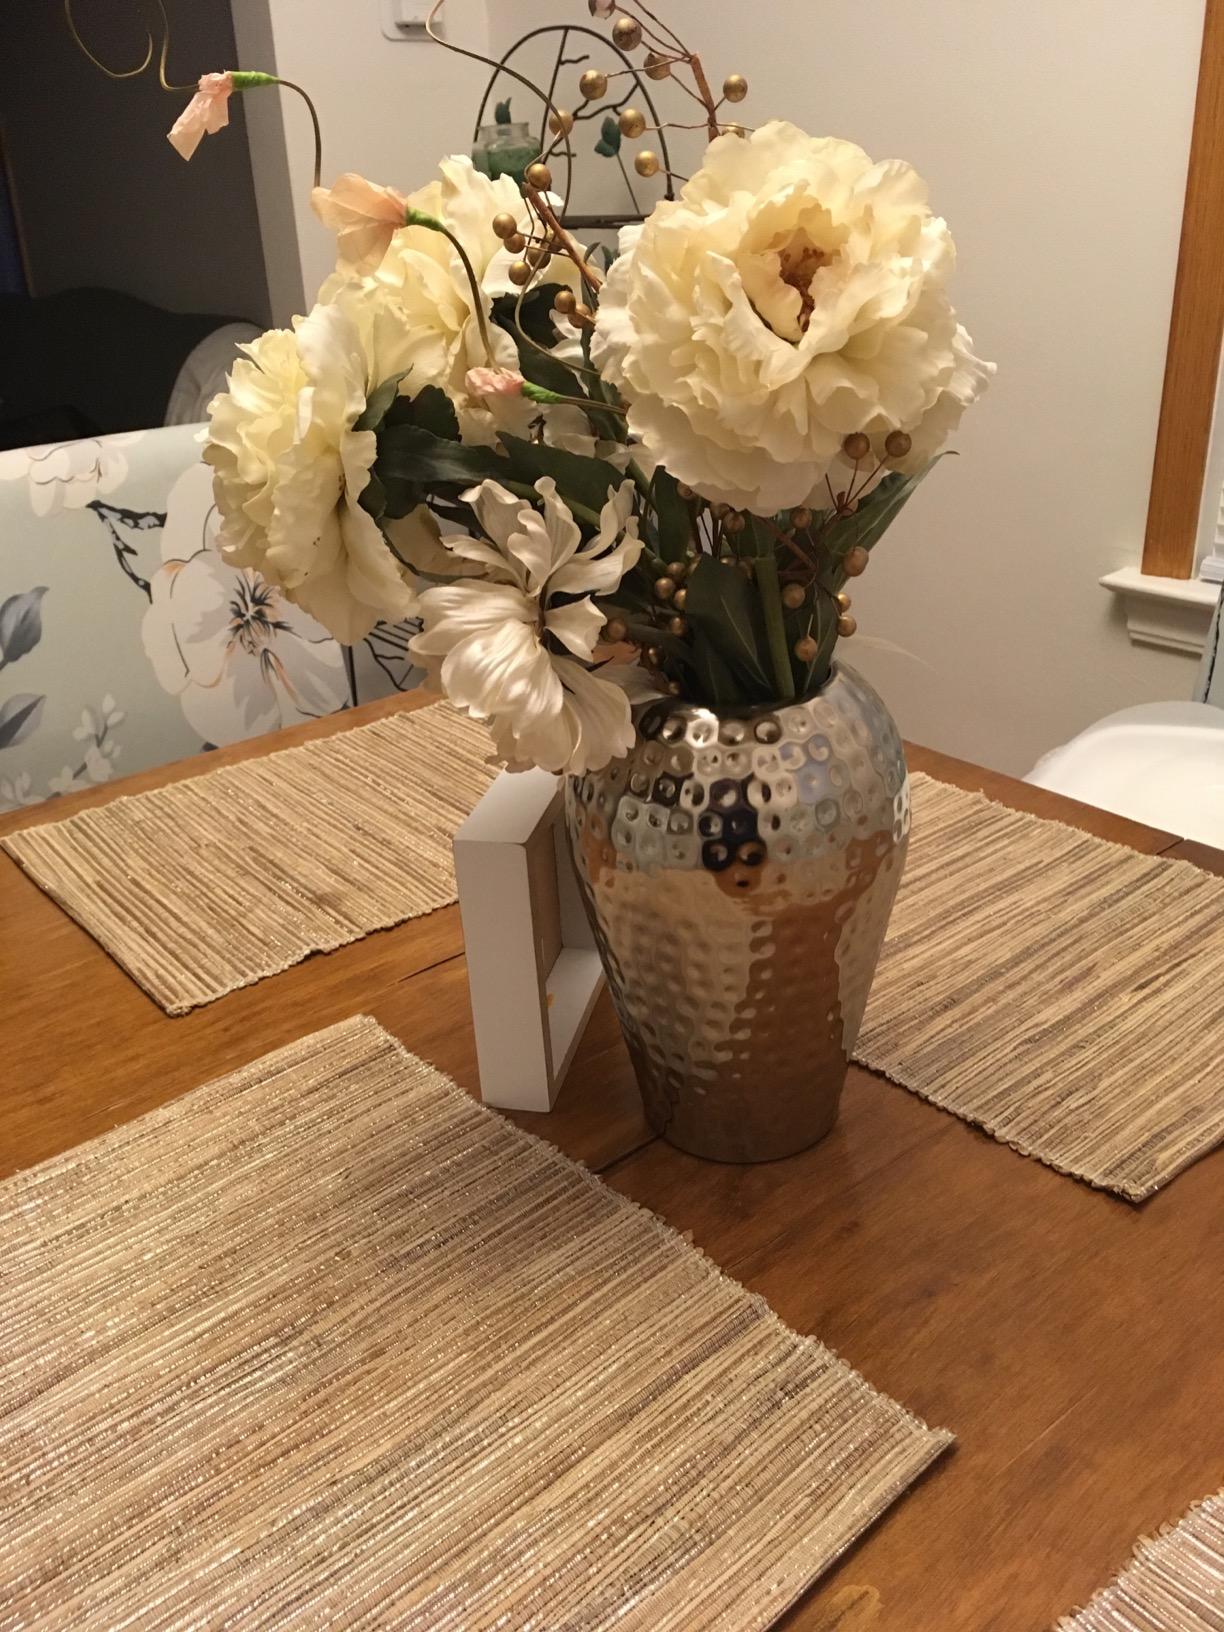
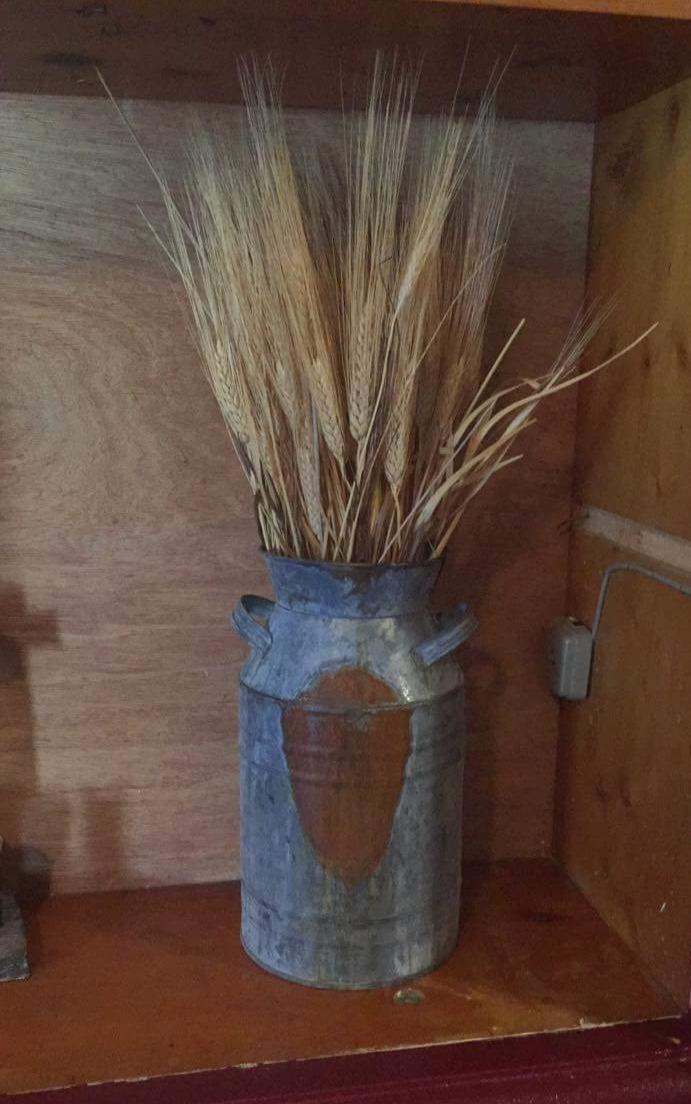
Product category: vase
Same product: no